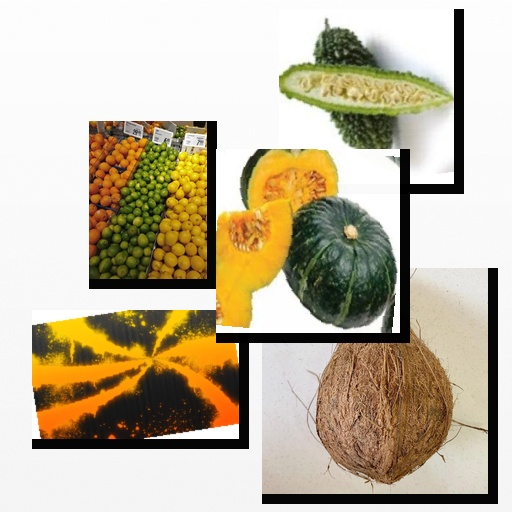
Food items: lime, coconut, pumpkin, bitter_gourd, orange